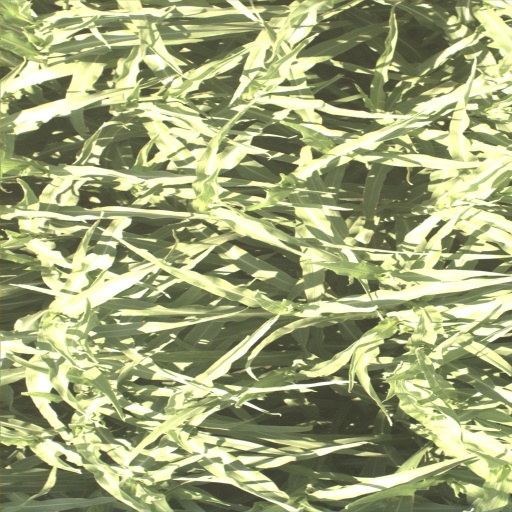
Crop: sorghum